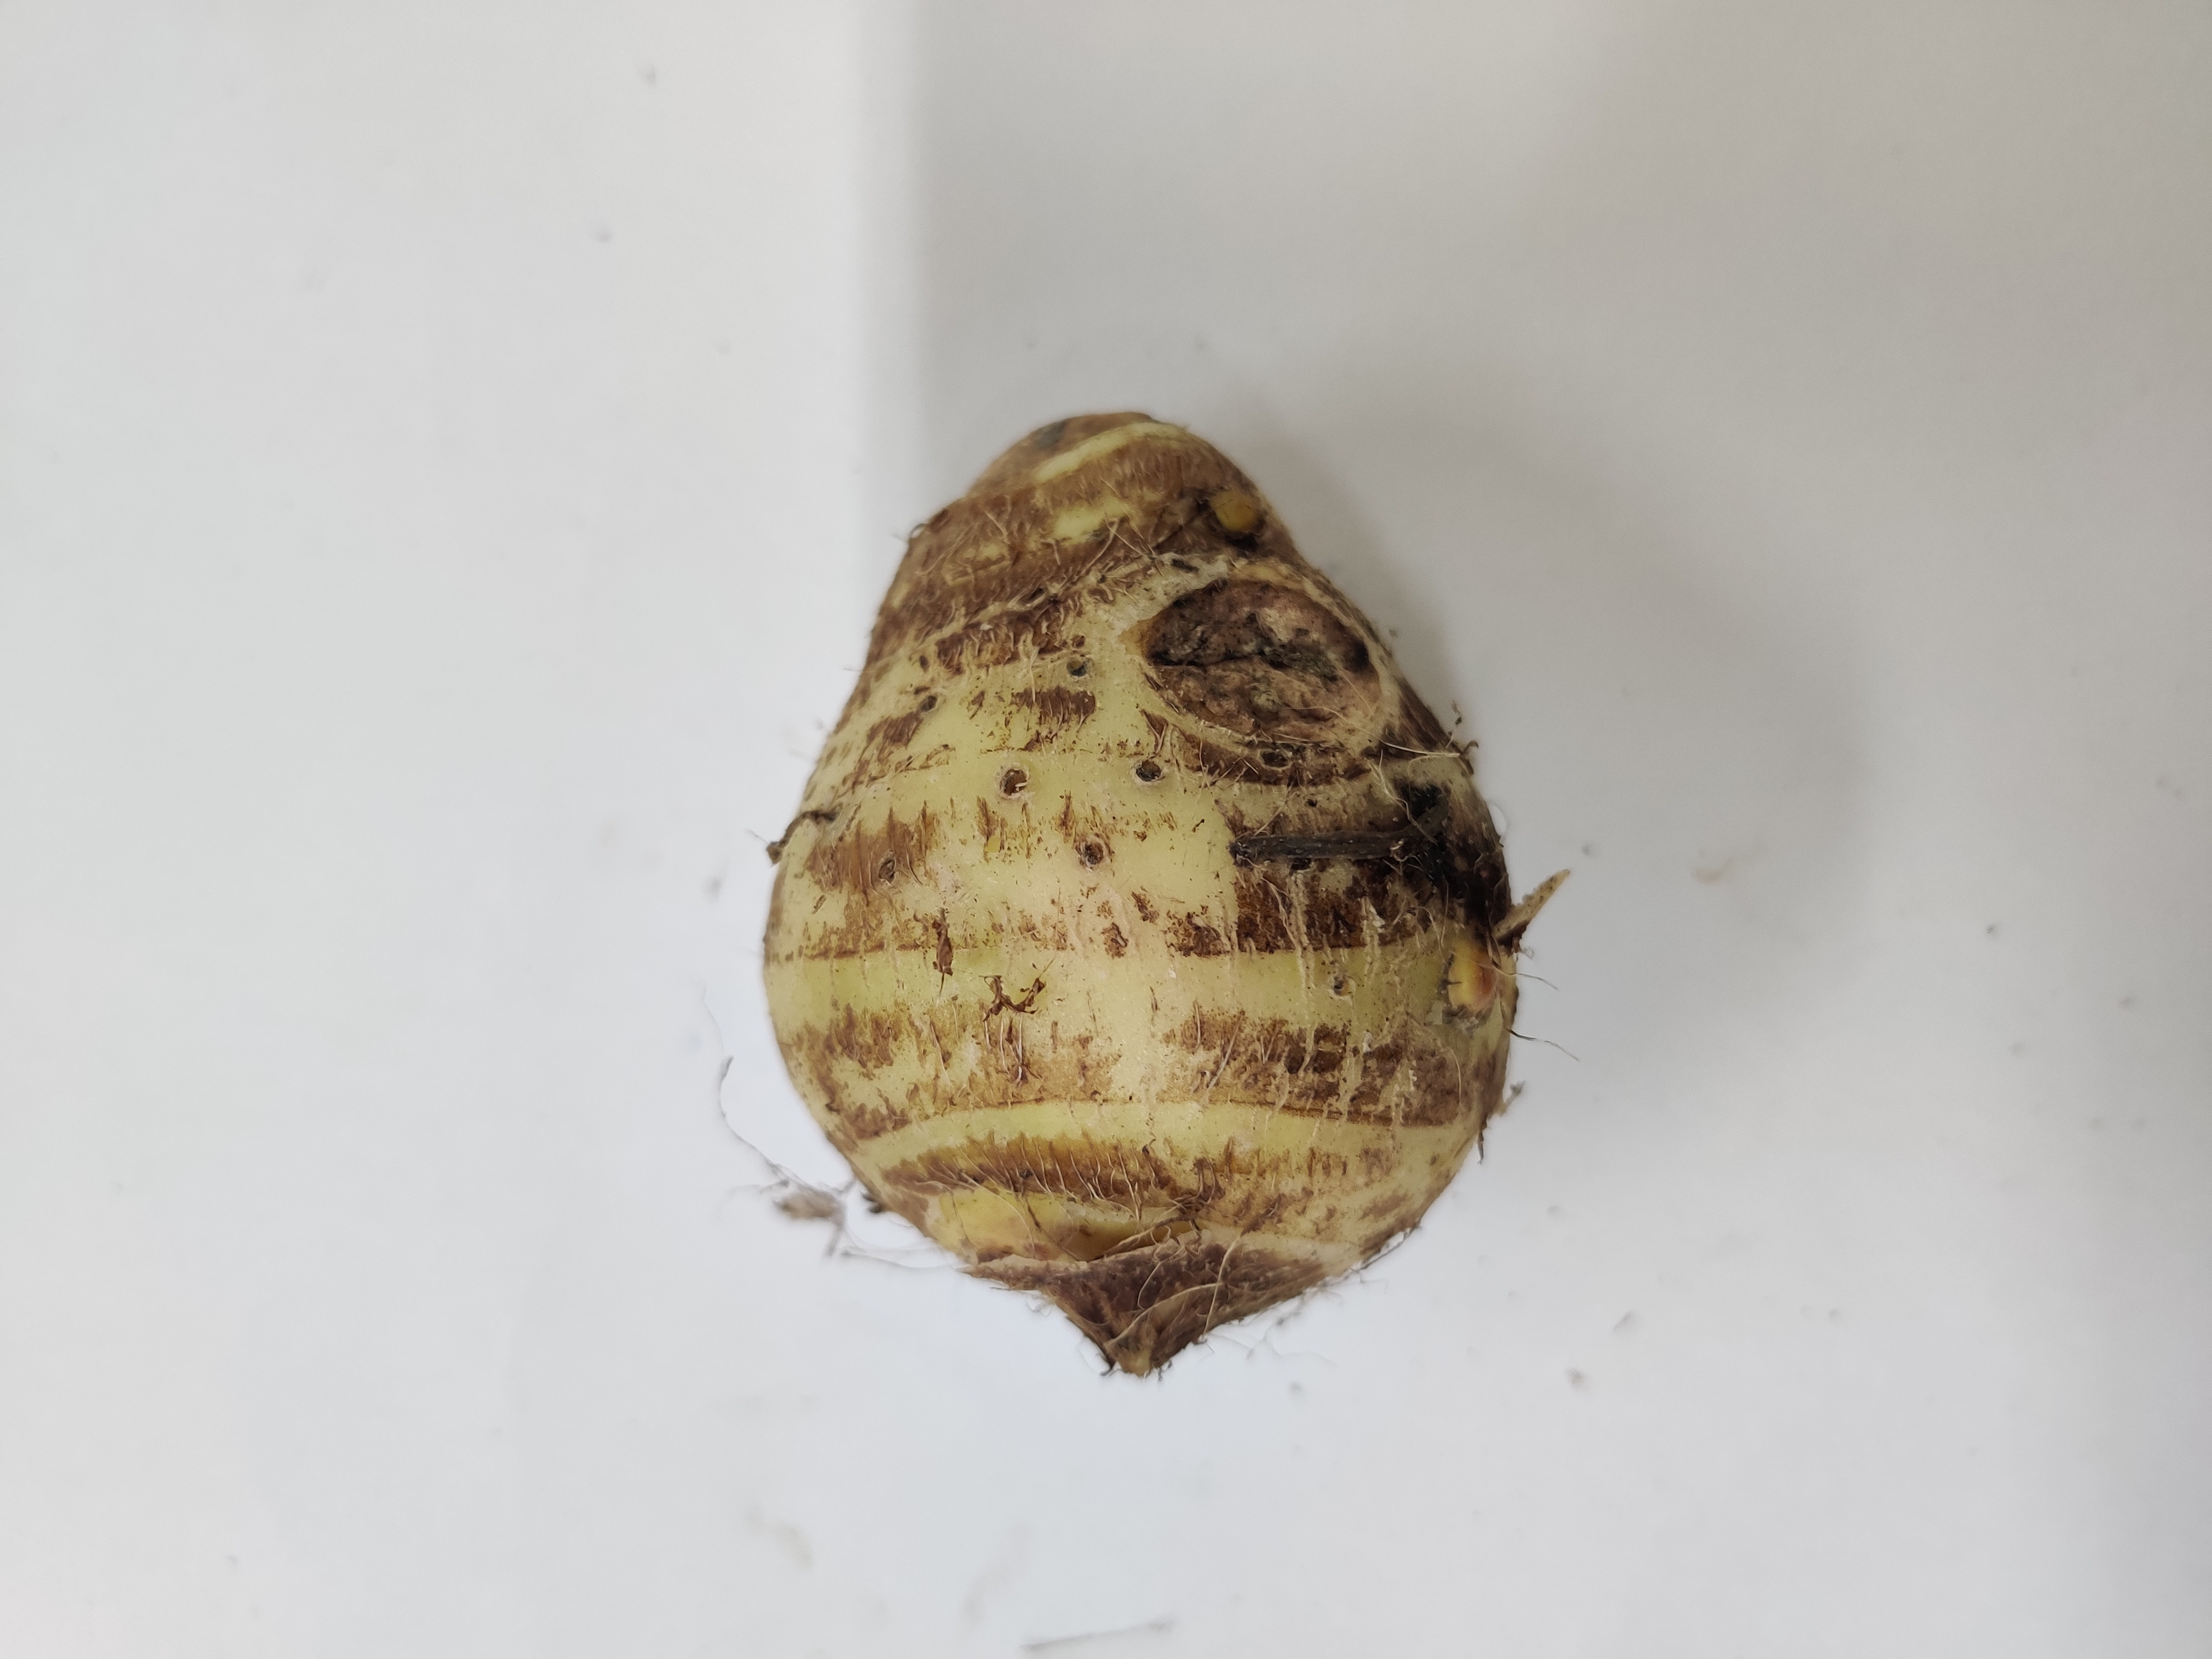
Crop: Taro root
Condition: Damaged